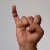
The image shows a hand gesture representing the letter 'I' in Indian Sign Language.